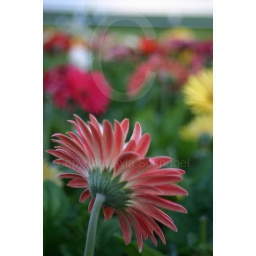
Back of a pink gerber daisy with more daises in a flower garden.